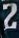
Number: 2